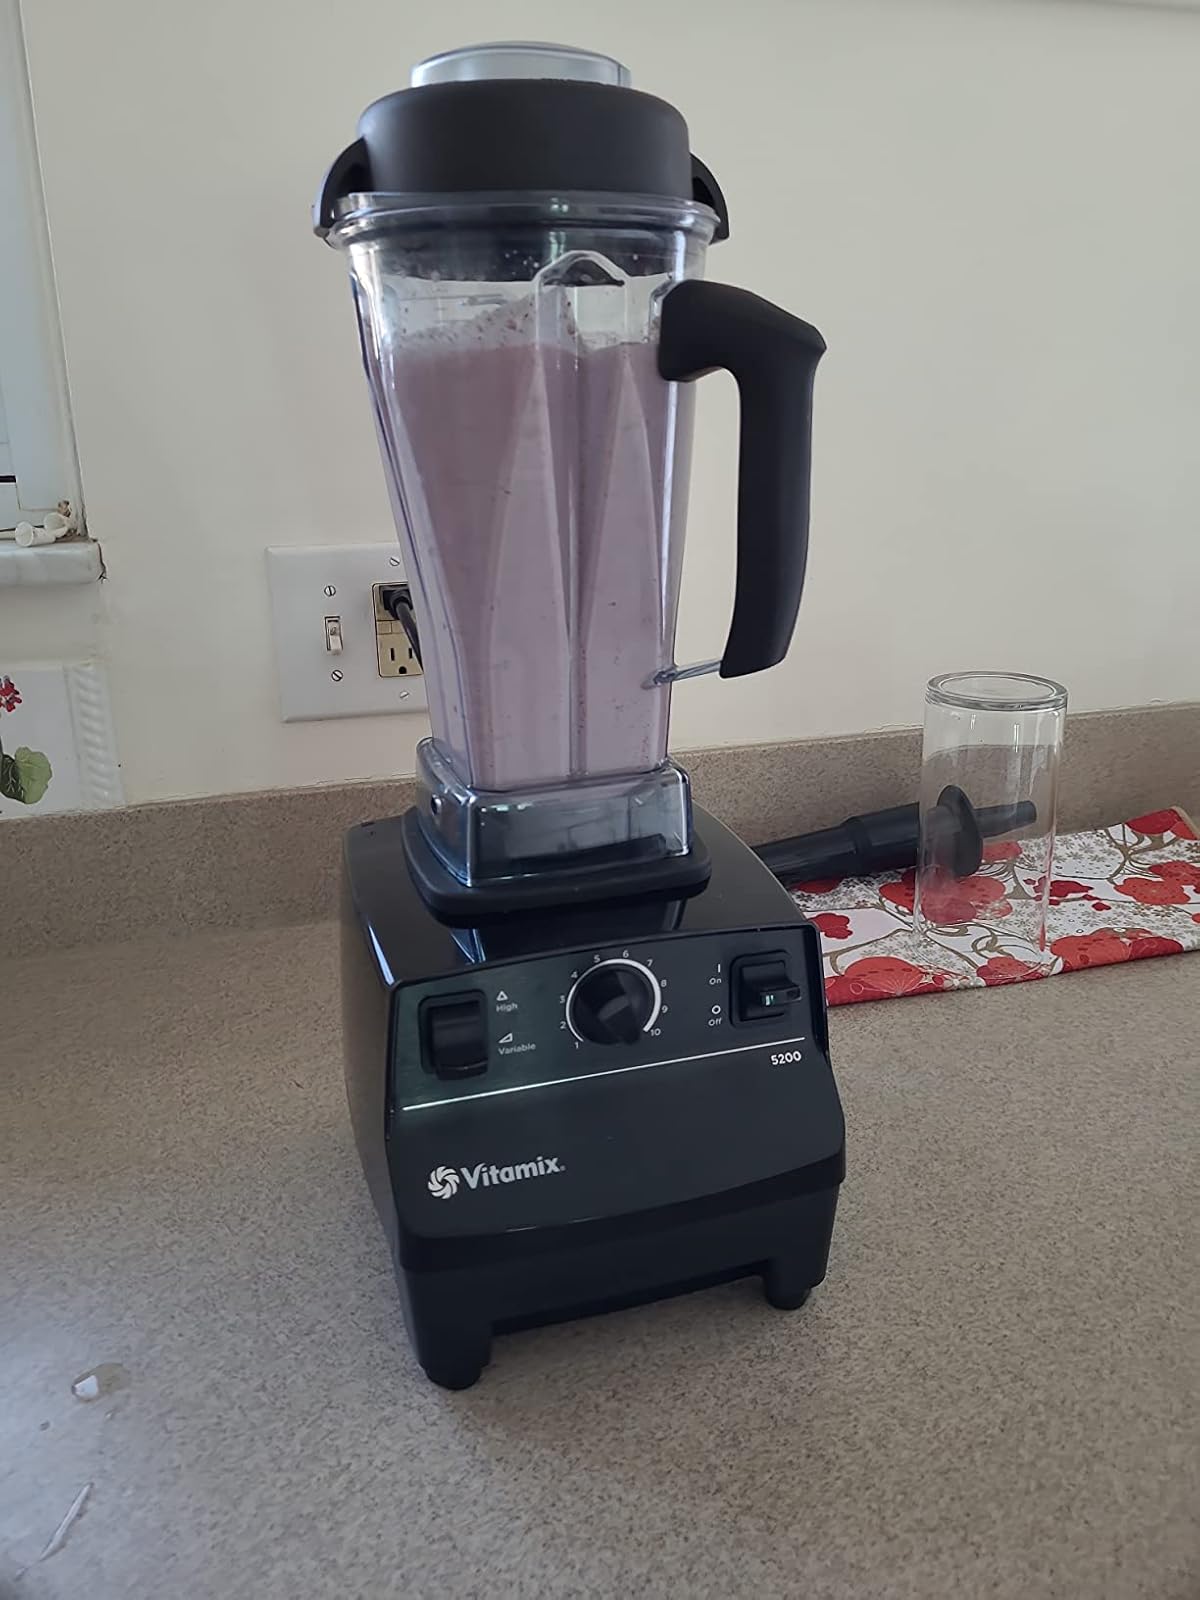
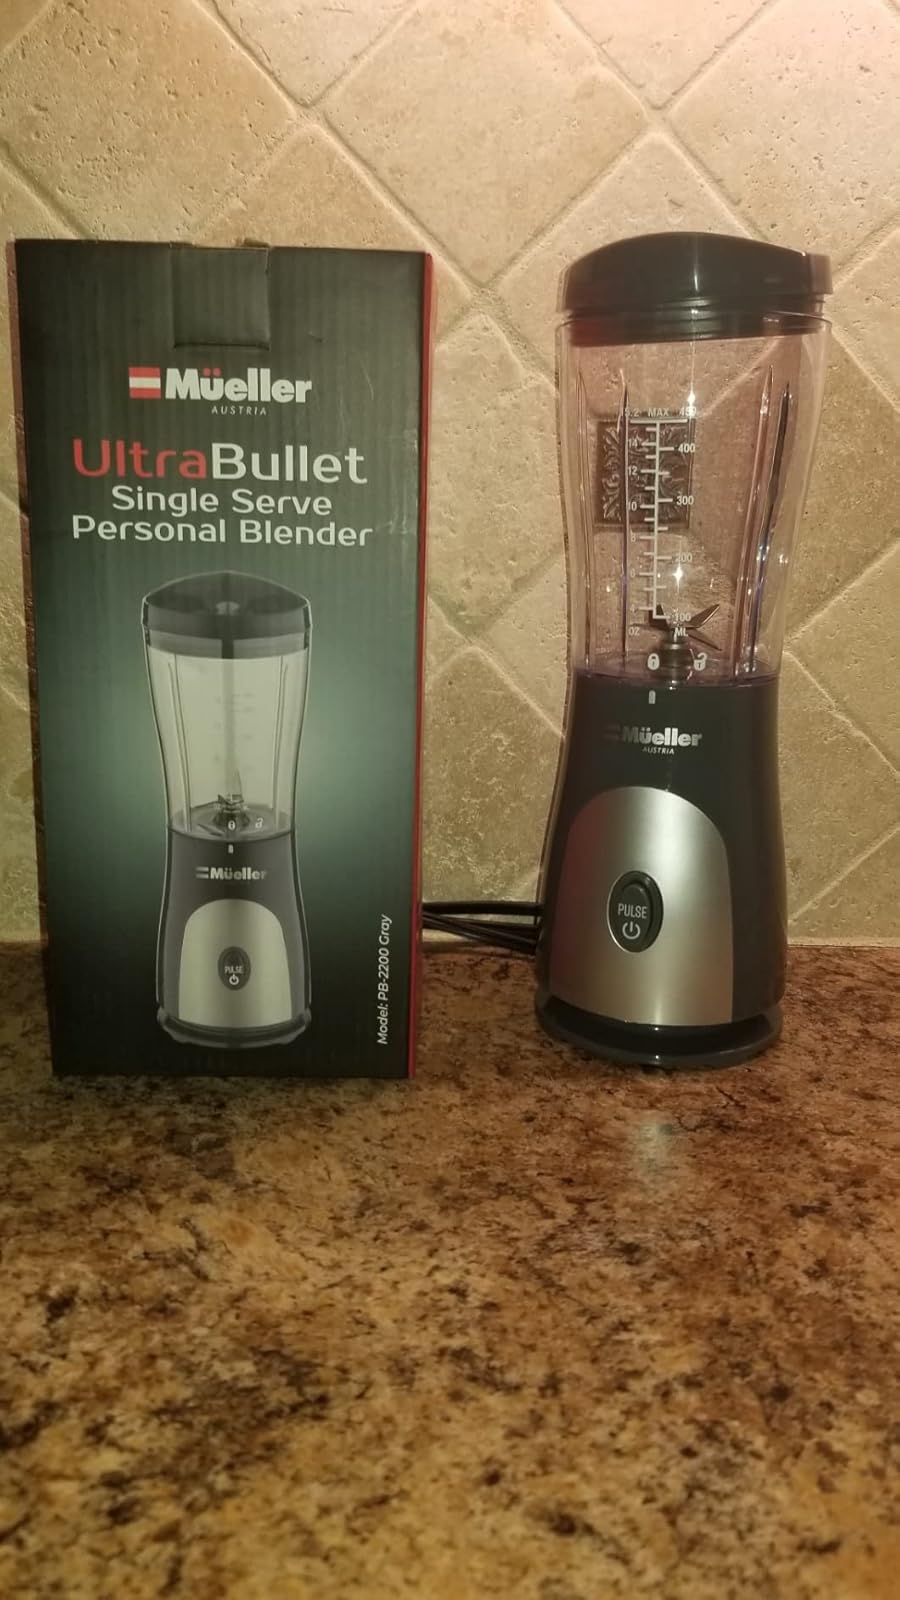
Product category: items_blender
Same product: no